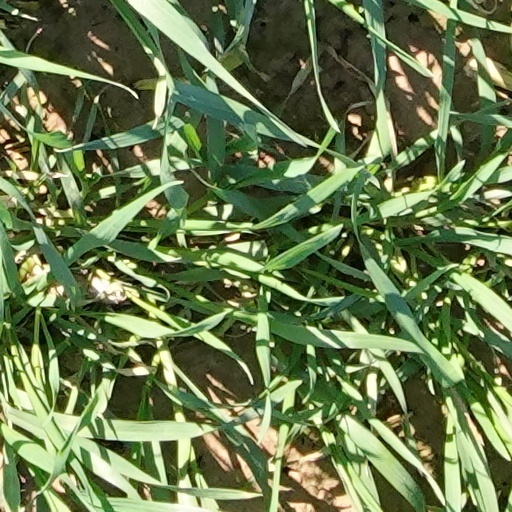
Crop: wheat